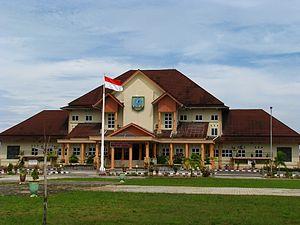
Les bureaux du camat (chef de district) de Manggar dans le kabupaten de Belitung oriental en Indonésie.
Manggar est une ville du kabupaten de Belitung oriental, dans la province des îles Bangka Belitung, et le chef-lieu de ce dernier. Elle a le statut de kecamatan.